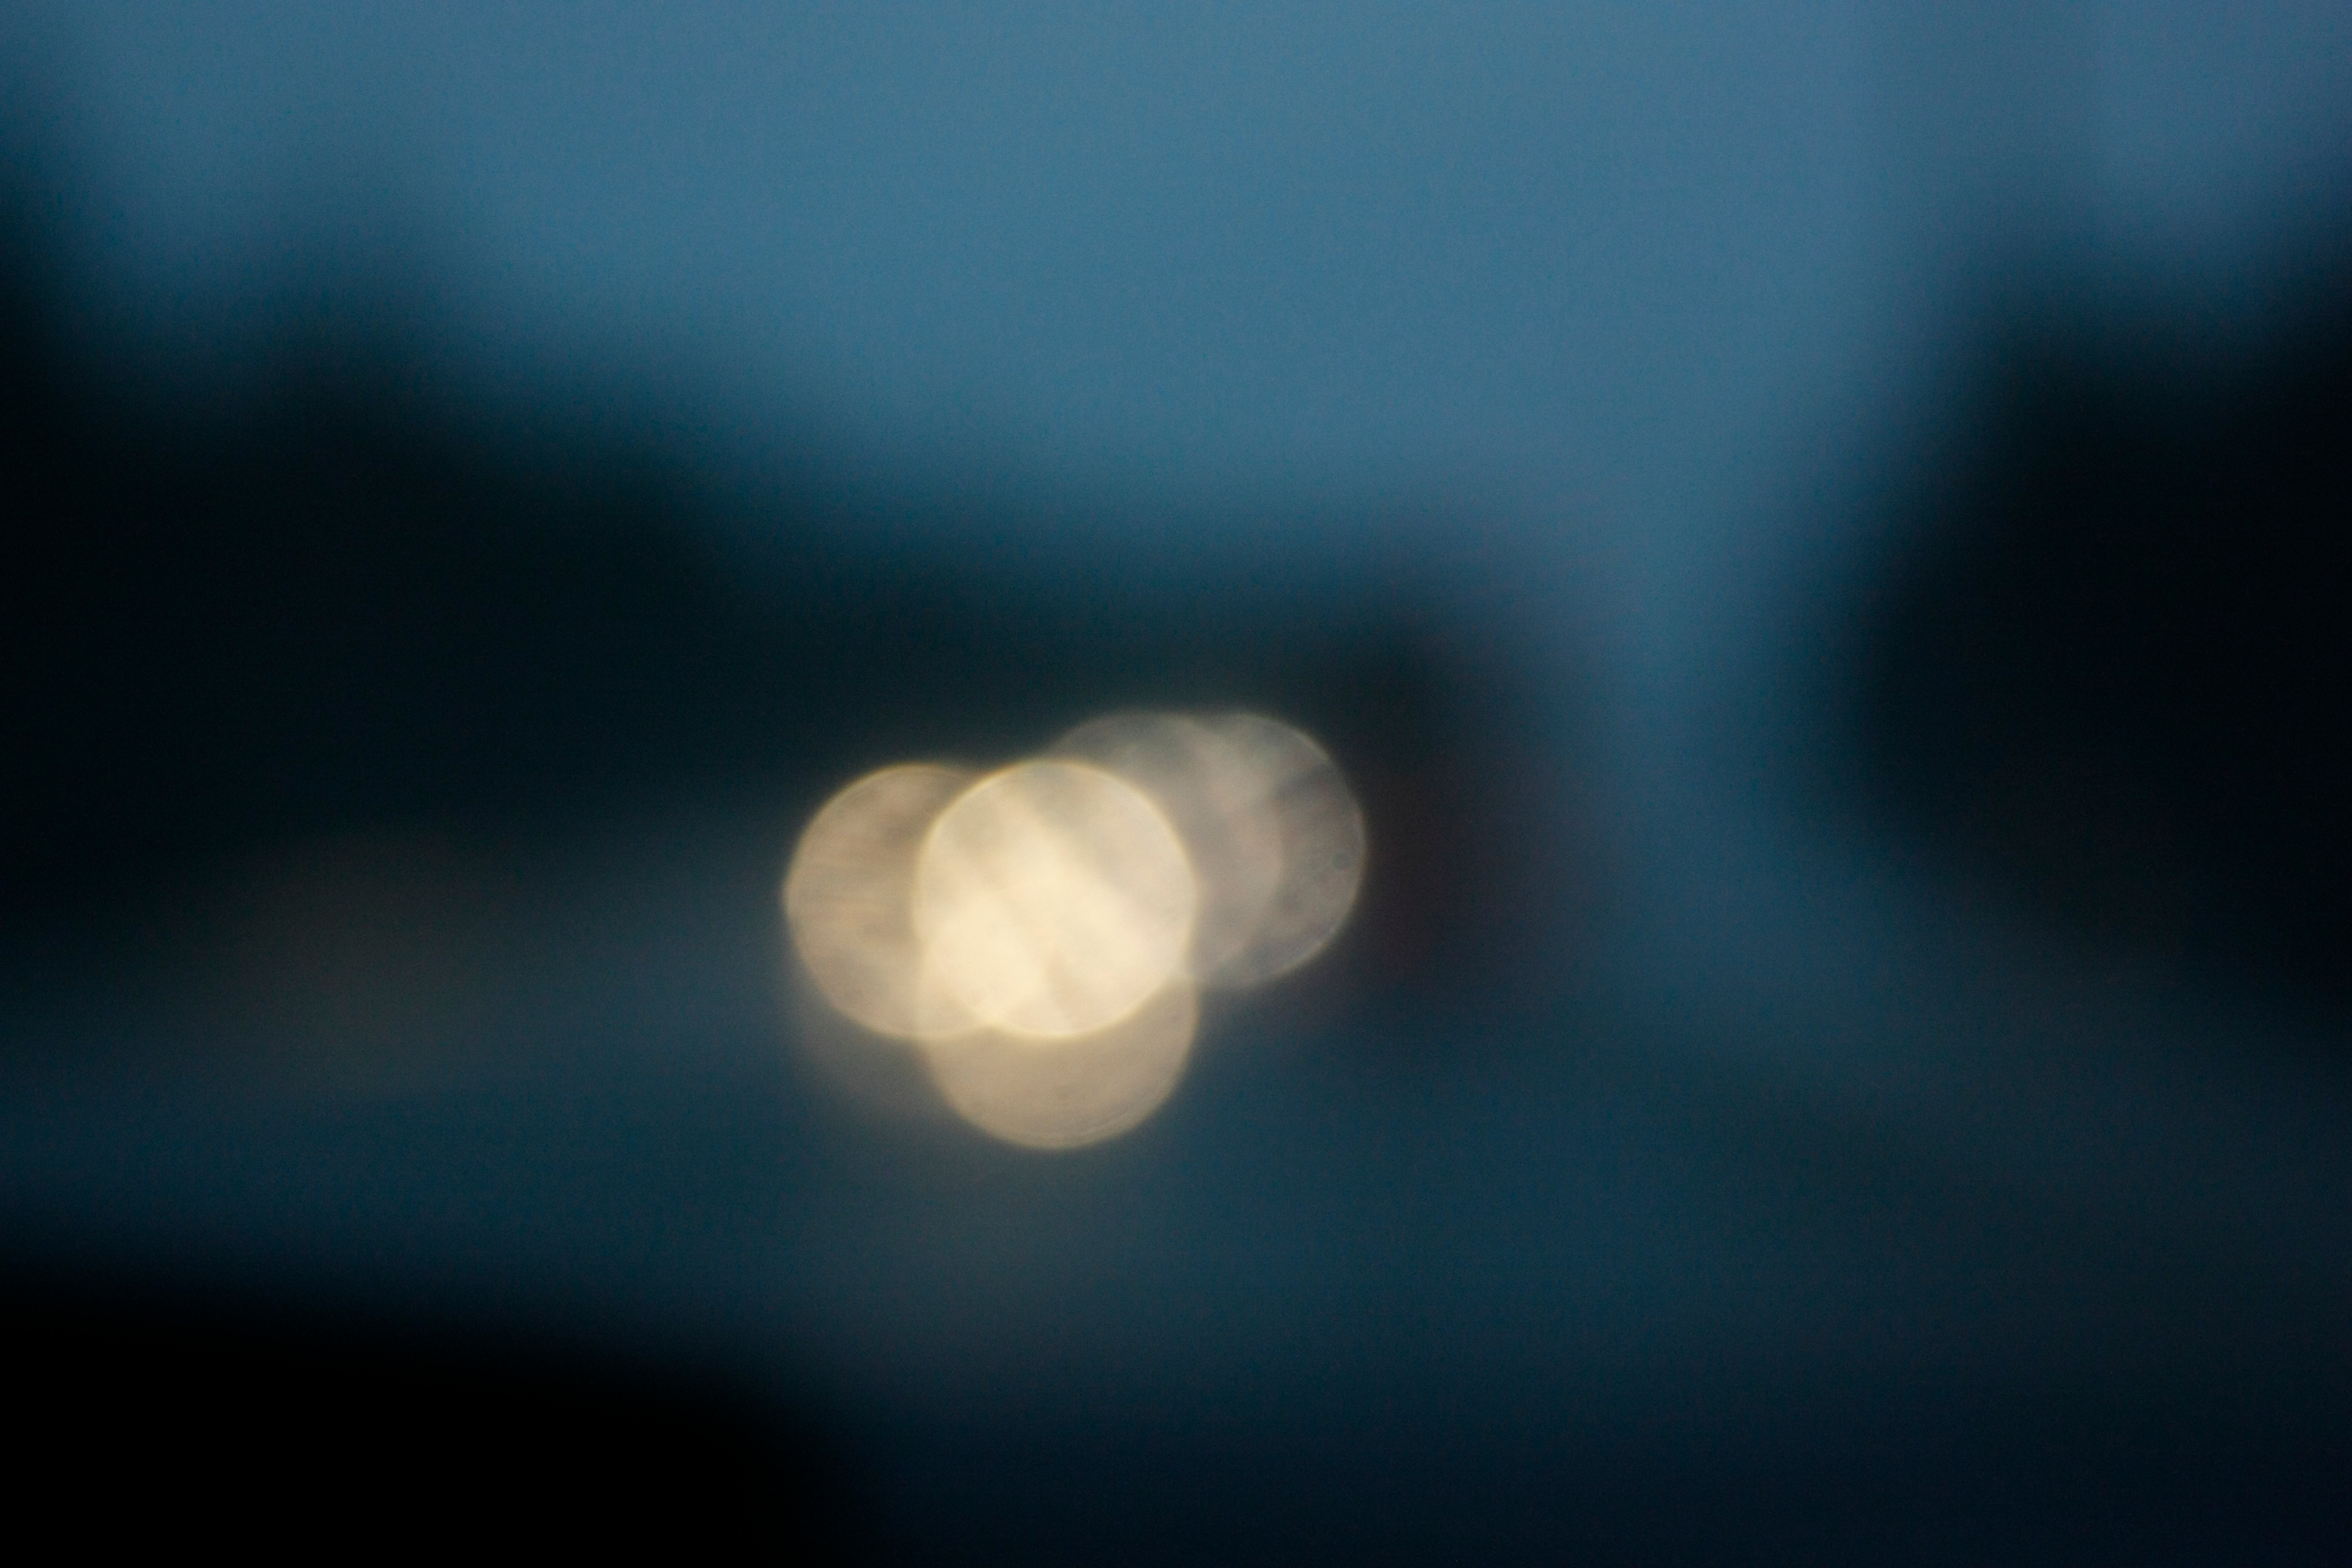
light, cloud, sunlight, atmosphere, reflection, darkness, circle, macro photography, atmosphere of earth, computer wallpaper